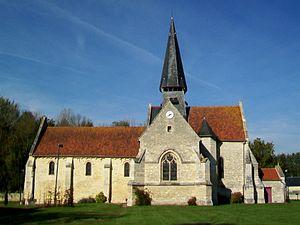
Vue sur l'église depuis le sud.
Cet article recense les monuments historiques de l'ouest de l'Oise, en France.
Hondainville est une commune française située dans le département de l'Oise en région Hauts-de-France.